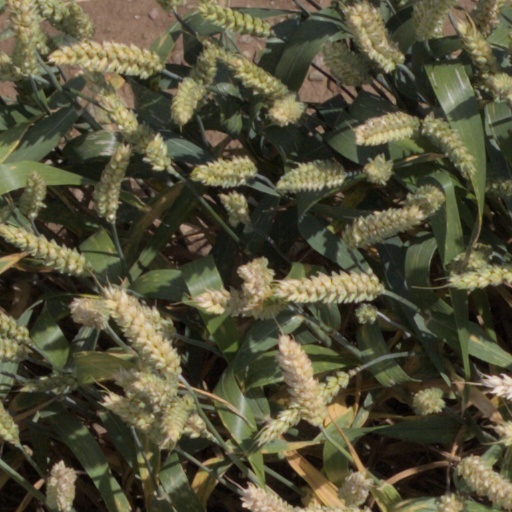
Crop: wheat